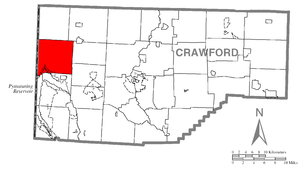
Conneaut Township est un township, situé à l'ouest du comté de Crawford, en Pennsylvanie, aux États-Unis. En 2010, il comptait une population de 1 476 habitants.